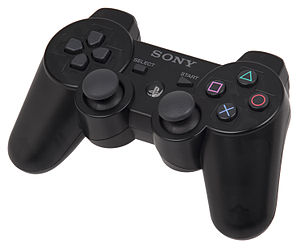
PlayStation 3-tilbehør / Sixaxis
Playstation 3's Sixaxis trådløse controller
Sony har udviklet flere former for tilbehør til PlayStation 3-konsollen. dette inkludere kontrollere, lyd og video input enheder som mikrofoner og video kamera, og kabler for bedre lyd og billede kvalitet.